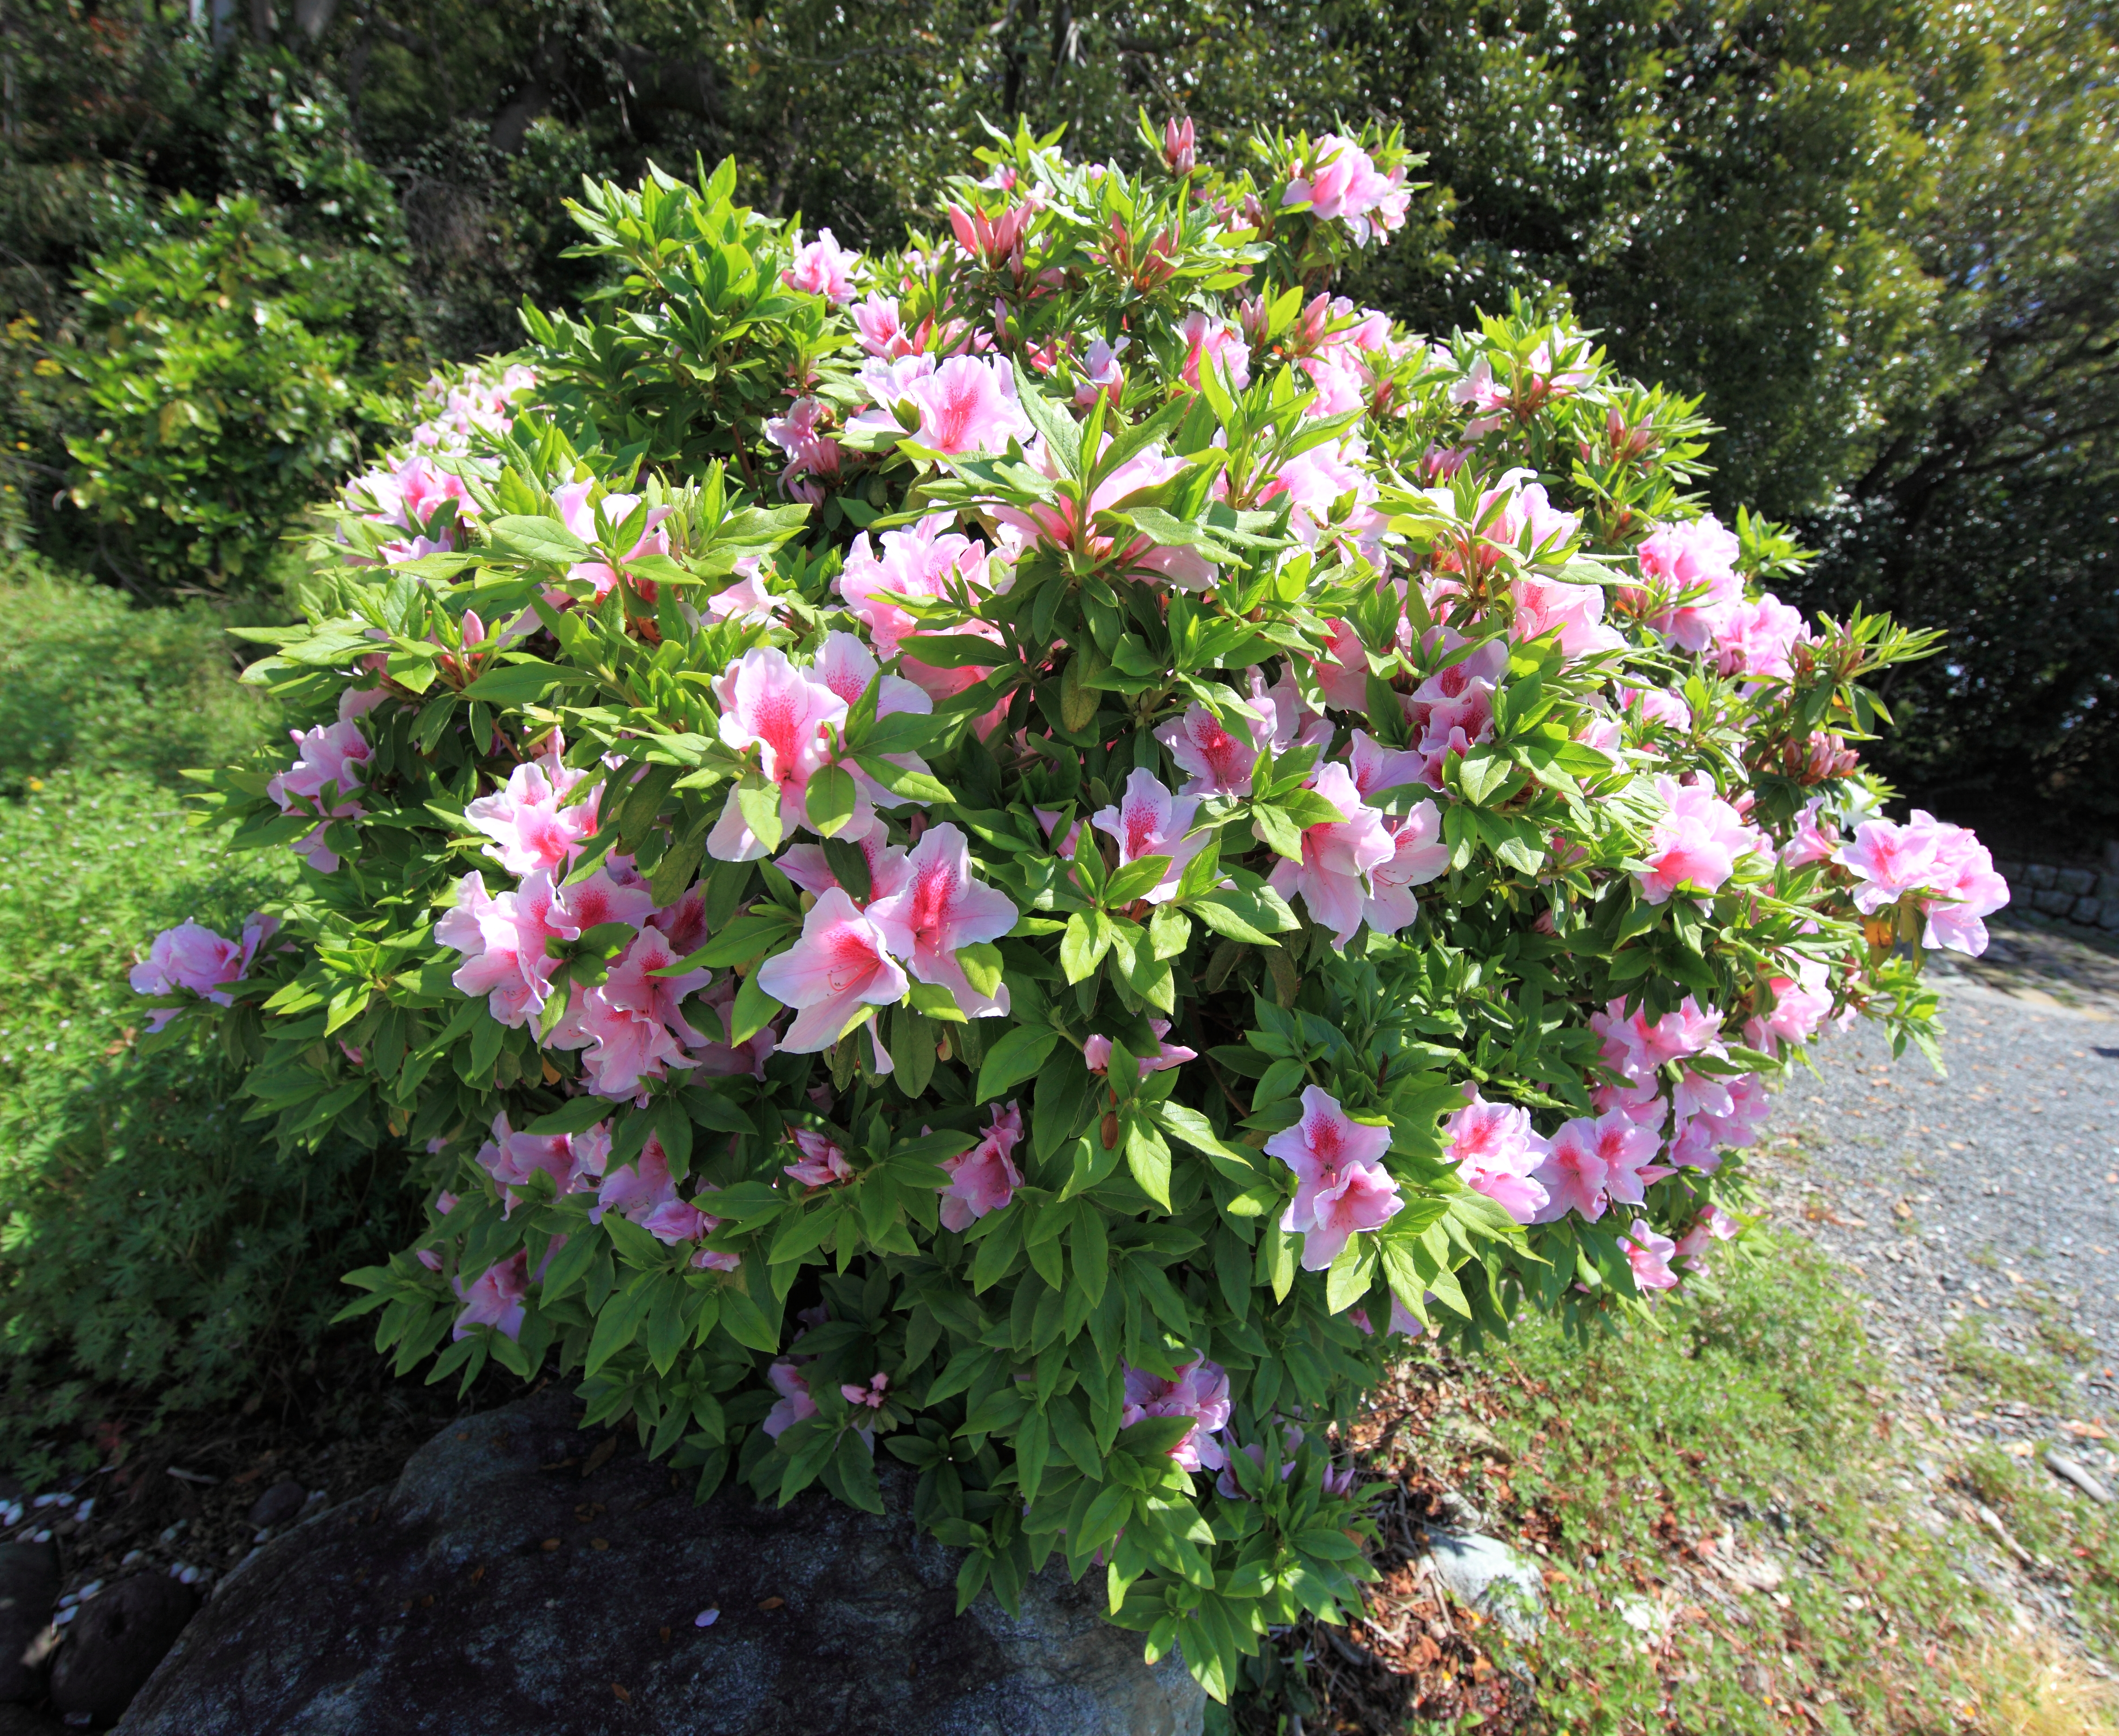
plant, flower, high, botany, garden, flora, shrub, rhododendron, shrine, 5d, hires, markii, hi, res, resolution, azalea, shizuoka, kunohzantoushouguu, flowering plant, woody plant, land plant